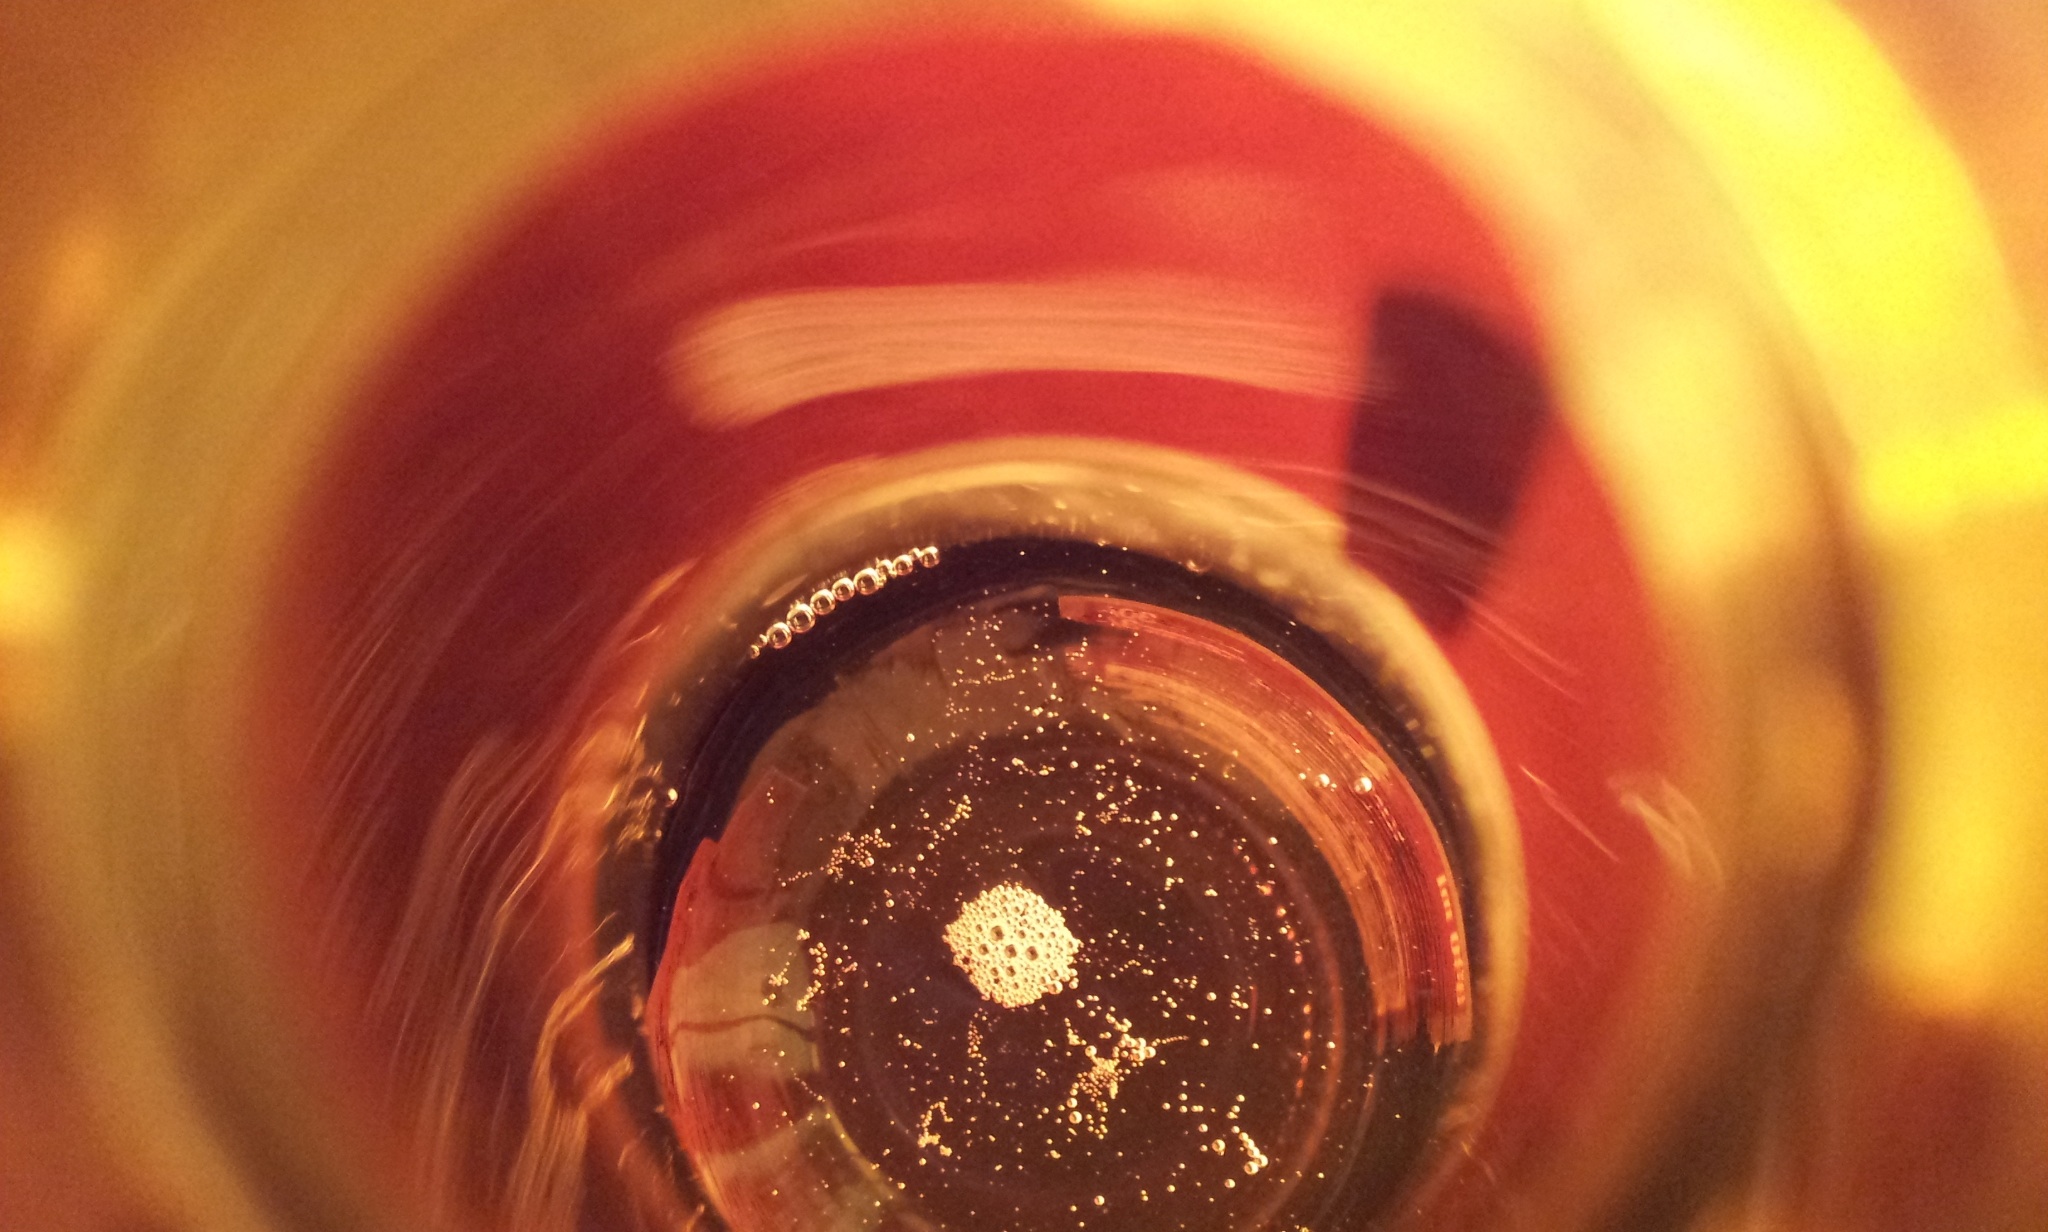
hand, light, photography, sunlight, reflection, red, color, circle, close up, human body, eye, organ, macro photography, computer wallpaper